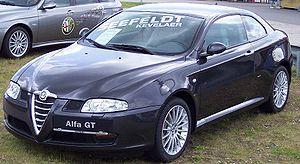
La Carrozzeria Bertone est une entreprise de carrosserie automobile italienne fondée à Turin en novembre 1912 par Giovanni Bertone, alors âgé de 28 ans, qui avait initialement comme objet social la réparation et la construction de chariots pour la traction animale.